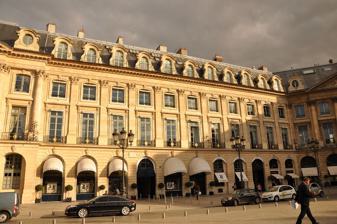
Building: Hôtel Baudard de Saint-James
Country: France
Year built: 1702
Hôtel Baudard de Saint-James The Hôtel Baudard de Saint-James is a former hôtel particulier located at no 12, place Vendôme in the 1st arrondissement of Paris. Built in 1702, for the doctor of the Sorbonne, Louis Dublineau, by the architect Jacques V Gabriel, it owes its name to Claude Baudard de Saint-James , who was its second owner. The hotel has decorations created in 1777 by François-Joseph Bélanger and the painter Jean-Jacques Lagrenée . In 1849, the Polish composer Chopin died at the Hôtel Baudard de Saint-James. It is now owned by the Crédit Foncier de France and is occupied by the jeweler Chaumet . References